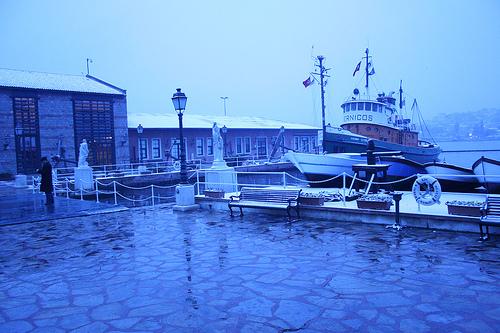
Weather: rain or strom